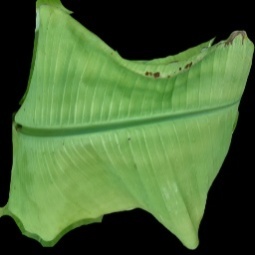
Label: Magnesium